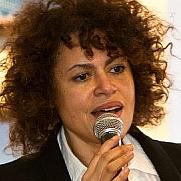
Age: 49